Adenanthos pungens

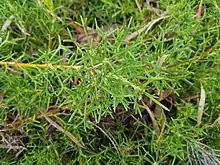
Adenanthos pungens ssp. effusus.

Adenanthos pungens, the spiky adenanthos, is a species of shrub in the family Proteaceae. It is endemic to the south-west of Western Australia.